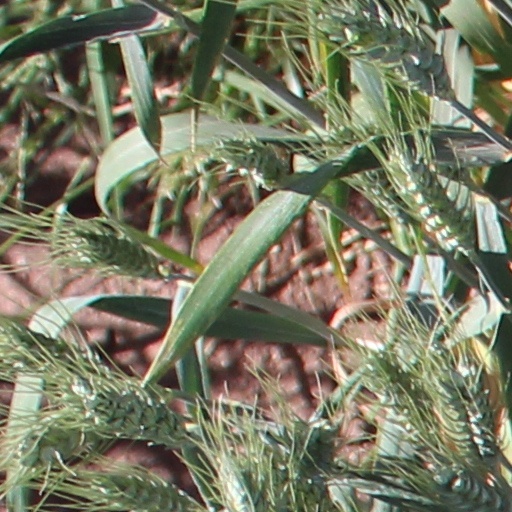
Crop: wheat